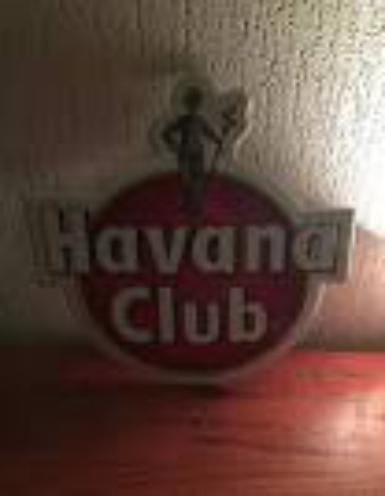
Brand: Havana Club
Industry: Necessities